Waddesdon Manor

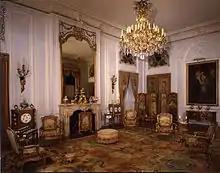
Grey Drawing Room with fine 18th-century French panelling and a Sèvres ship-vase in situ

Once his château was complete, Baron Ferdinand installed his extensive collections of English 18th-century portraits by artists like Gainsborough and Reynolds, as well as French 18th-century boiseries, Savonnerie carpets, Gobelins and Beauvais tapestries, furniture, Sèvres ceramics, books, Dutch paintings and Renaissance treasures.